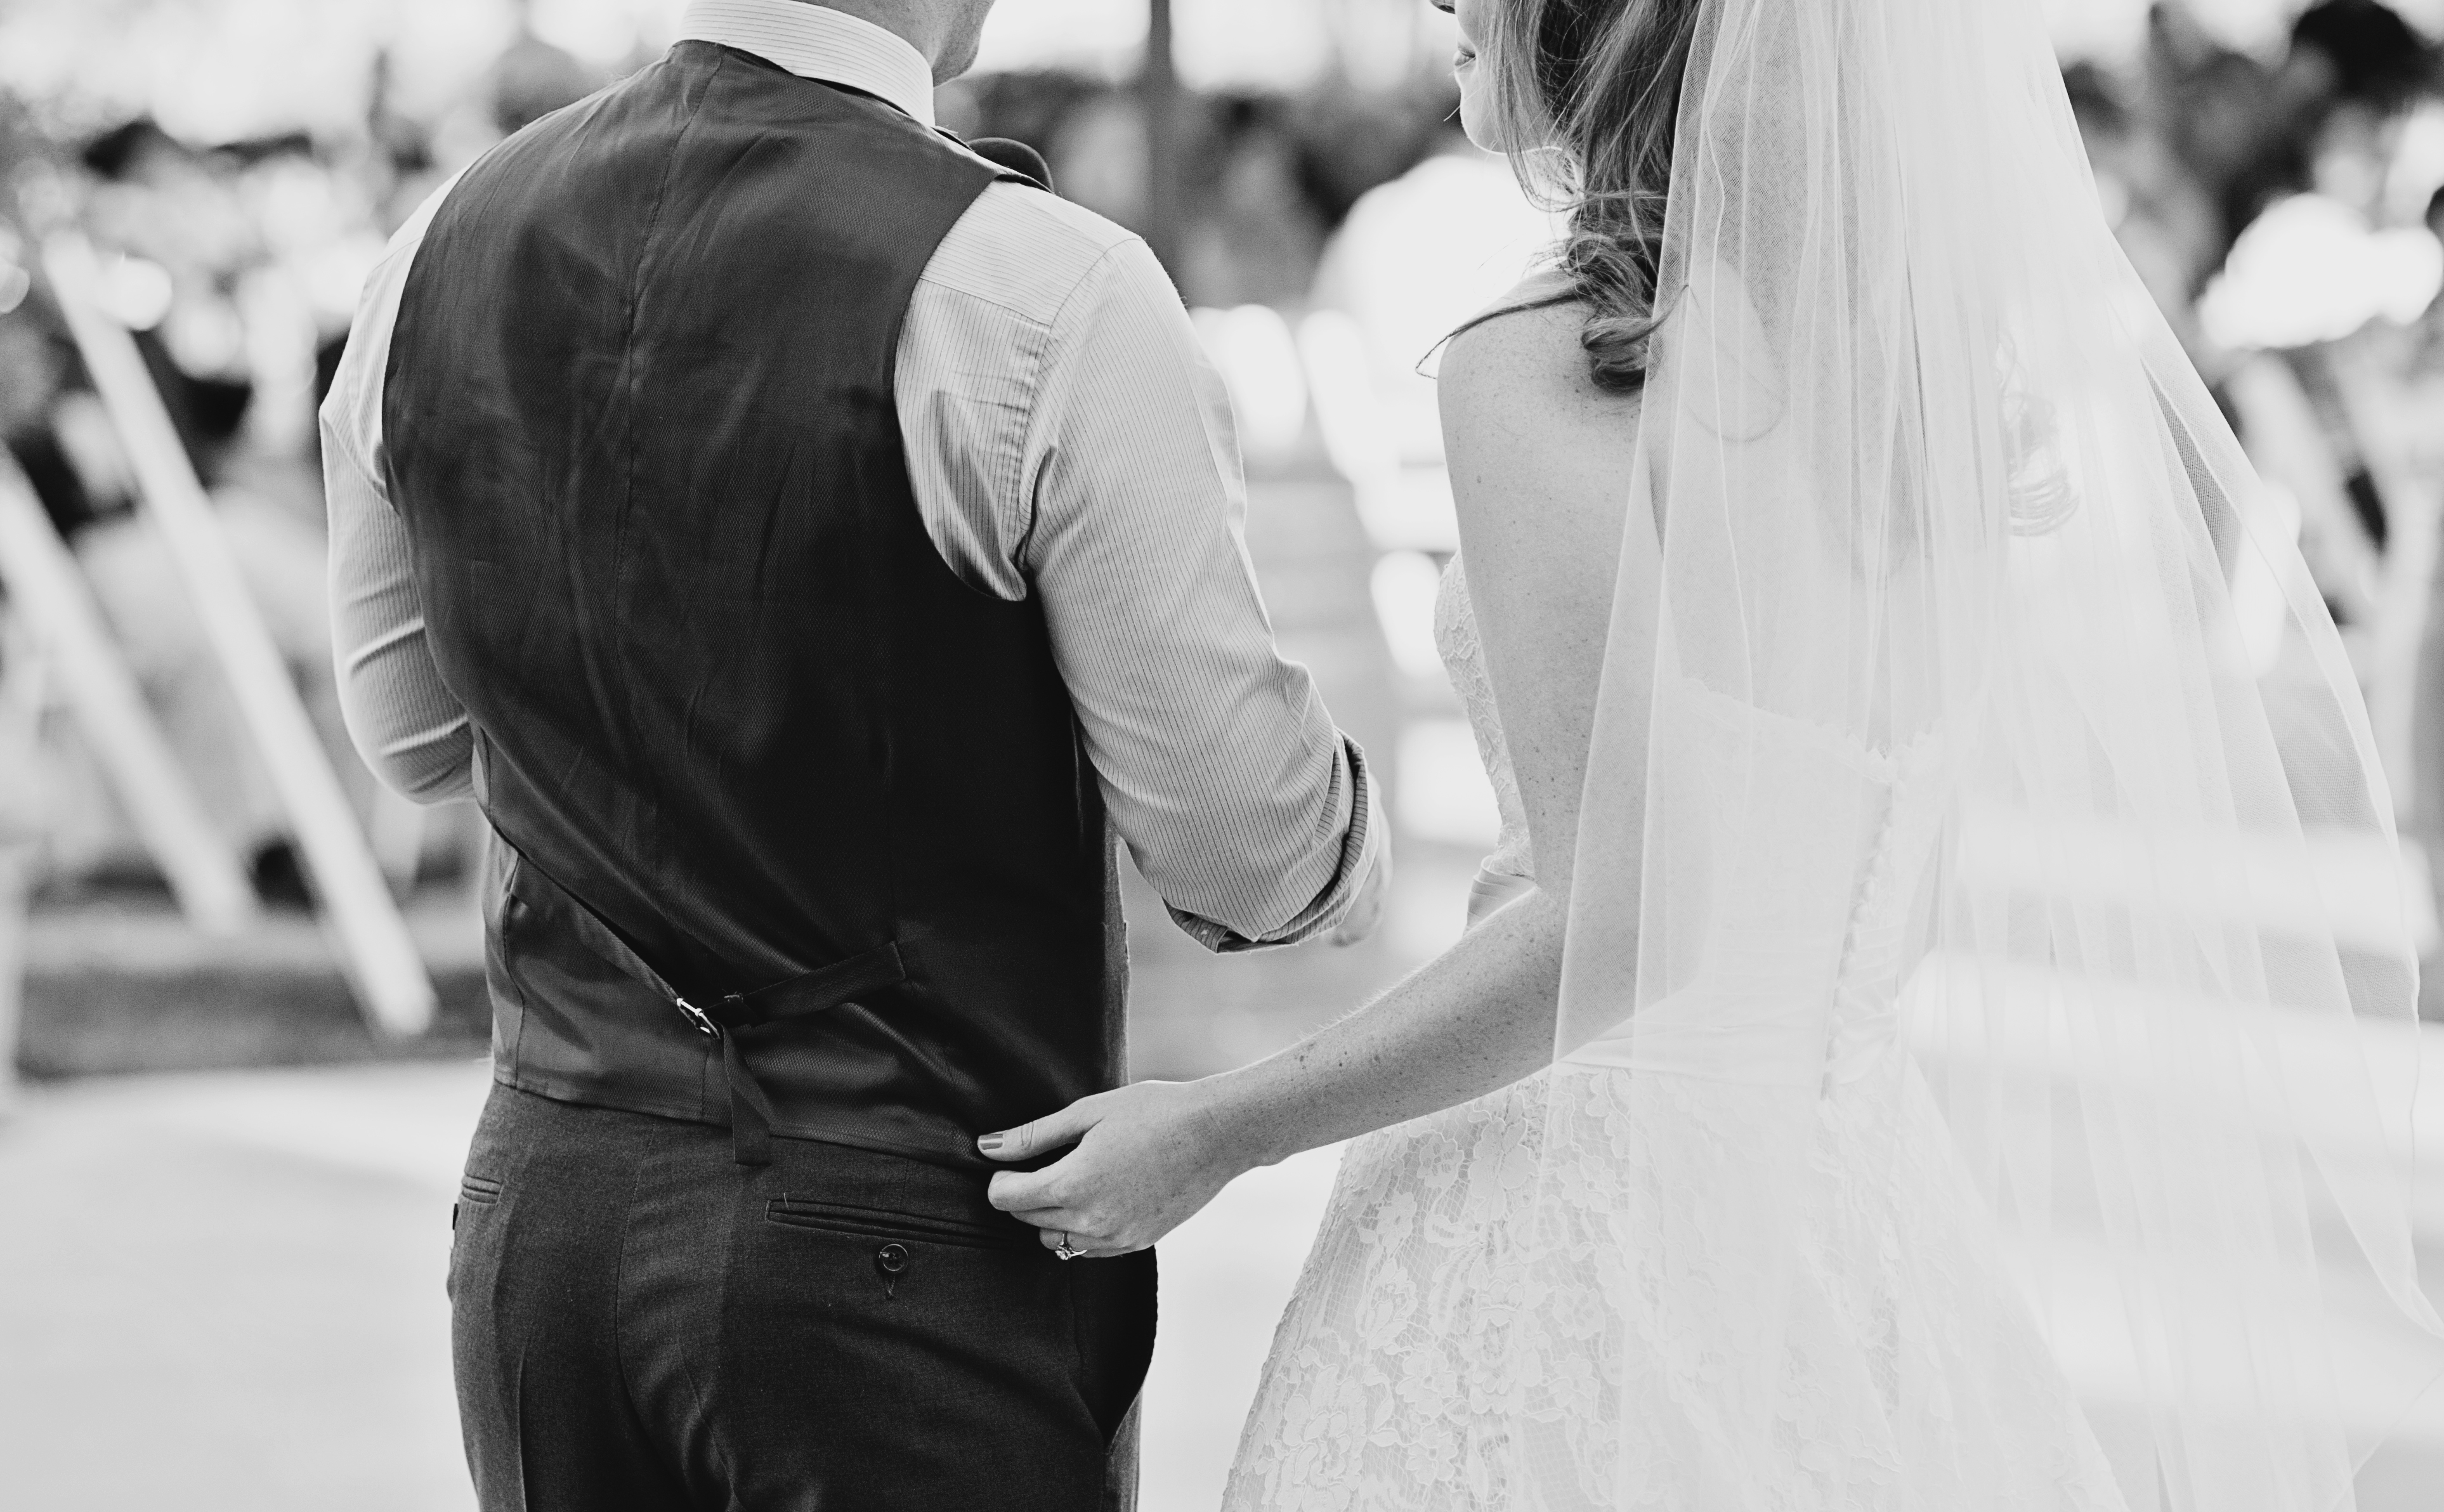
man, black and white, people, woman, white, photography, couple, partner, monochrome, wedding, bride, groom, ceremony, photograph, togetherness, interaction, monochrome photography